Chulalongkorn

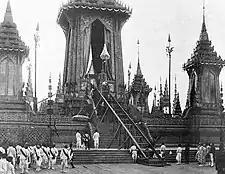
Royal funeral ceremony of King Chulalongkorn in 1911 at Sanam Luang, Bangkok

With his experiences during the travel to British colonies and the suggestion of Prince Damrong, Chulalongkorn established the hierarchical system of monthons in 1897, composed of province, city, "amphoe", "tambon", and "muban" (village) in descending order. (Though an entire monthon, the Eastern Province, Inner Cambodia, was ceded to the French in 1906). Each monthon was overseen by an intendant of the Ministry of Interior. This had a major impact, as it ended the power of all local dynasties. Central authority now spread all over the country through the administration of intendants. For example, the Lanna states in the north (including the Kingdom of Chiangmai, Principalities of Lampang, Lamphun, Nan, and Prae, tributaries to Bangkok) were made into two monthons, neglecting the existence of the Lanna kings.